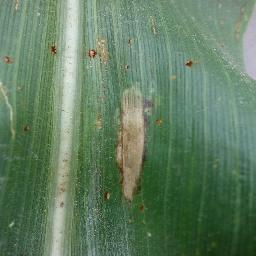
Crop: corn
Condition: (maize)_northern_blight